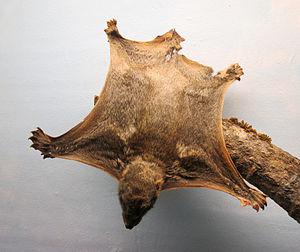
Les Dermoptères sont un ordre de mammifères qui ne comprend qu'une famille, les Cynocephalidae regroupant deux espèces.